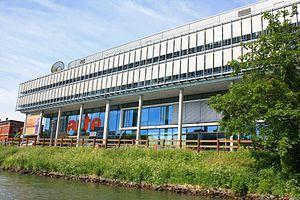
Arte, acronyme d'Association relative à la télévision européenne, est une chaîne de télévision franco-allemande de service public à vocation culturelle européenne diffusant depuis le 30 mai 1992. La chaîne est un groupement européen d'intérêt économique basé à Strasbourg, créé le 30 avril 1991 et composé à parité de deux pôles : Arte France et Arte Deutschland TV.